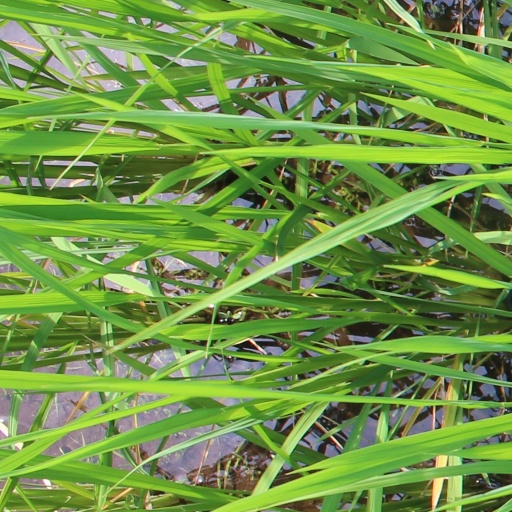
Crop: rice